Bird of Paradise (1932 film)

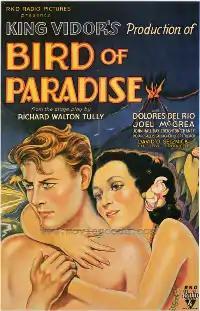
Film poster

Bird of Paradise is a 1932 American pre-Code romantic adventure drama film directed by King Vidor and starring Dolores del Río and Joel McCrea. Based on the 1912 play of the same name by Richard Walton Tully, it was released by RKO Radio Pictures.